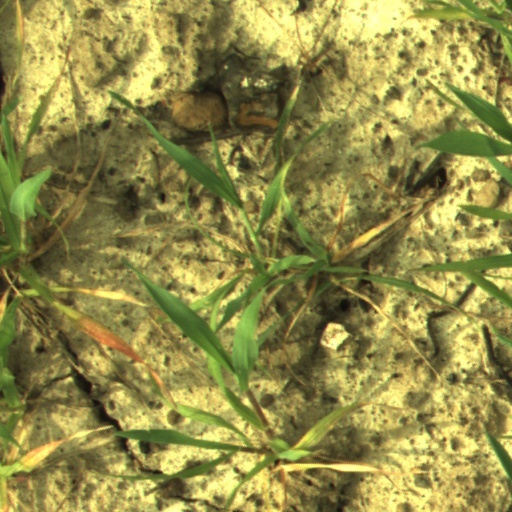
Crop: wheat